Bhaichung Bhutia

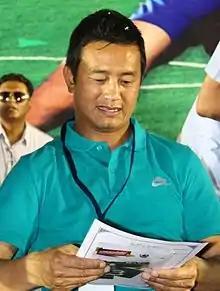
Bhaichung Bhutia in the inauguration ceremony of Palakkad Noorani Football stadium

He scored a goal in the final, a 3–1 win over Tero Sasana, and was named the "man of the match". He finished as the top scorer of the Championship with nine goals. He also scored in the 1–1 draw against Petrokimia Putra and scored five goals in a 6–0 win against Philippine Army in the same tournament.